Triumph Speed Triple

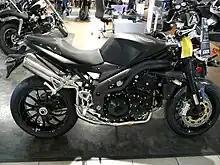
2009 Triumph Speed Triple 1050

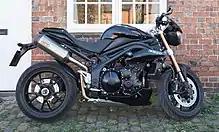
2011 Triumph Speed Triple 1050

In 2005, Triumph released its fourth-generation Speed Triple. The engine was still the same one used since 1997, but its capacity was increased to 1,050 cc by lengthening the stroke. It was also fitted with a fuel injection and engine management system made by the Keihin Corporation. Other engine modifications delivered a claimed and a broader, flatter torque curve.